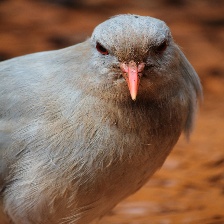
Species: KAGU
Scientific name: RHYNOCHETOS JUBATUS